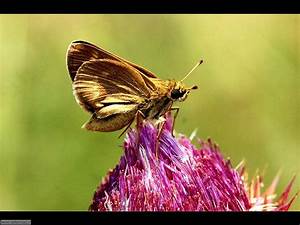
Label: butterfly